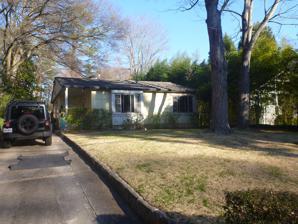
Building: Neville and Helen Farmer Lustron House
Country: United States of America
Year built: 1949
United States historic place Neville and Helen Farmer Lustron House U.S. National Register of Historic Places Farmer Lustron House in March, 2013 Show map of Atlanta Show map of Georgia Show map of the United States Location 513 Drexel Ave., Decatur, Georgia Coordinates 33°46′17″N 84°18′31″W / 33.771389°N 84.308611°W / 33.771389; -84.308611 Built 1949 Architect Lustron Corporation Architectural style Lustron NRHP reference No. 96000211 Added to NRHP March 19, 1996 The Neville and Helen Farmer Lustron House is a historic enameled steel prefabricated Lustron house in Decatur , Georgia .  Designed and constructed by the Lustron Corporation , this example is one of two confirmed to have been built in Decatur. The original owners who purchased the house from a Lustron Corporation franchise were Neville and Helen Farmer.  It is one of ten built in the Atlanta area. Lustron houses were only produced during a two-year period, with 2,495 known to have been made.  Only roughly 2,000 of these are still in existence.  Many of those that do remain have been altered significantly. References